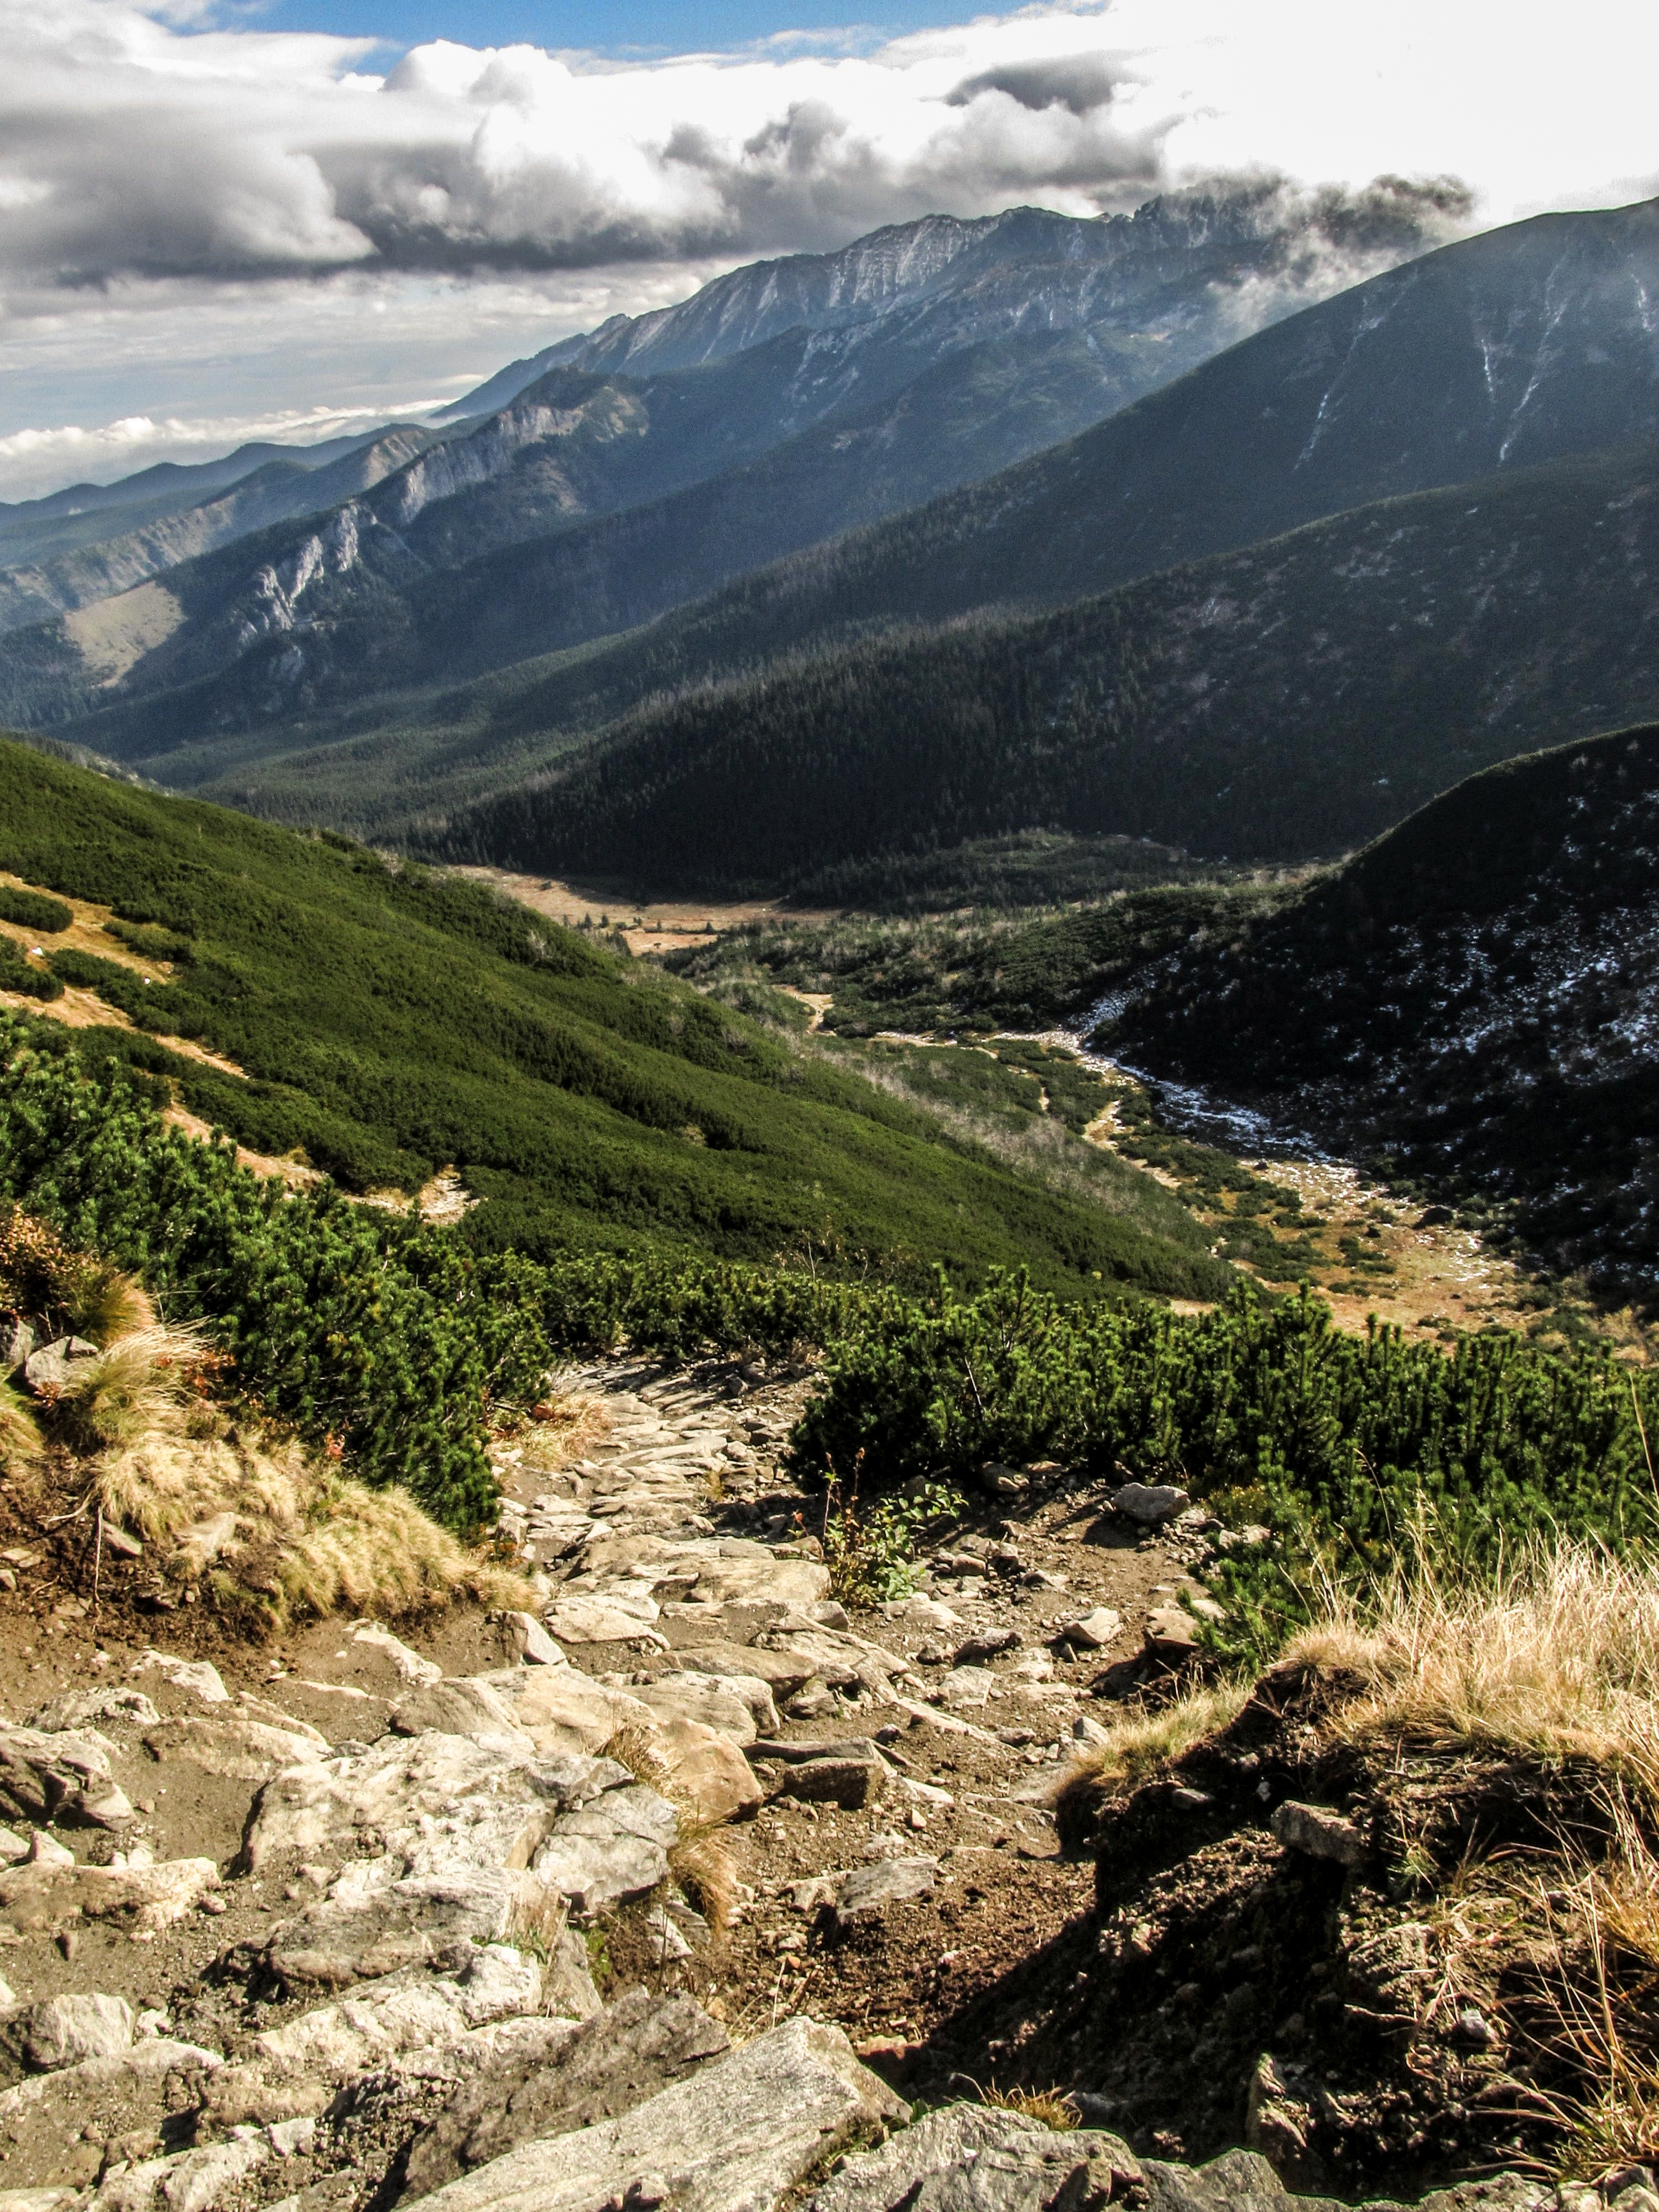
landscape, nature, grass, outdoor, rock, wilderness, walking, mountain, sky, hiking, trail, hill, lake, adventure, peak, valley, mountain range, travel, green, scenery, blue, highland, ridge, mountain landscape, clouds, geology, mountains, alps, backpacking, plateau, way, fell, moraine, landform, mountain pass, geographical feature, mountainous landforms, geological phenomenon